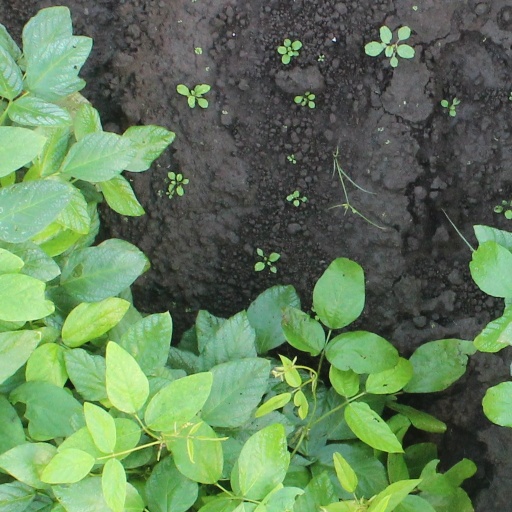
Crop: soybean